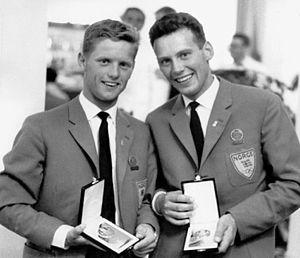
Bjørn Bergvall, né le 13 février 1939 à Oslo, est un skipper norvégien.
Peder Lunde, Jr., né le 9 février 1942 à Oslo, est un skipper norvégien.